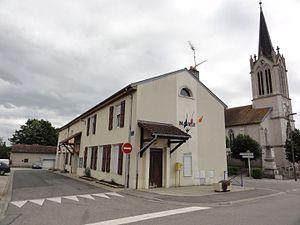
Buissoncourt (M-et-M) mairie et église
Buissoncourt est une commune française située dans le département de Meurthe-et-Moselle en région Grand Est.